Religious conversion

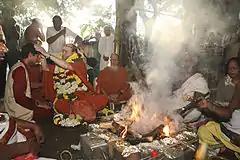
A yajna initiation to Hinduism ceremony in progress

Conversion to Judaism is the religious conversion of non-Jews to become members of the Jewish religion and Jewish ethnoreligious community. The procedure and requirements for conversion depend on the sponsoring denomination. A conversion in accordance with the process of a denomination is not a guarantee of recognition by another denomination. A formal conversion is also sometimes undertaken by individuals whose Jewish ancestry is questioned, even if they were raised Jewish, but may not actually be considered Jews according to traditional Jewish law.